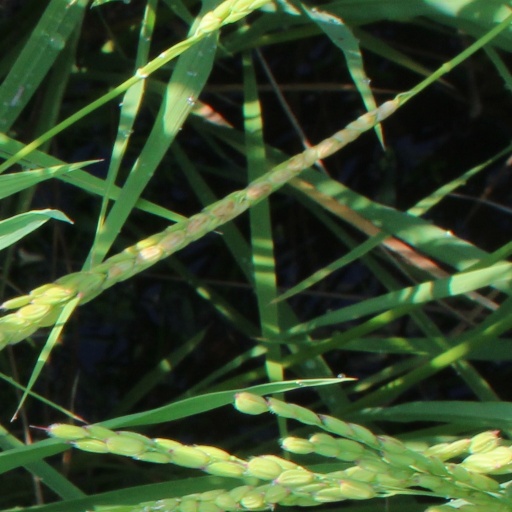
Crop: rice